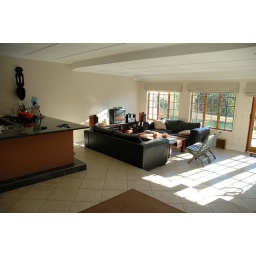
Entertainment area with kitchen on left. Double (for PVR) satellite TV plug and internet cable behind TV in wall.